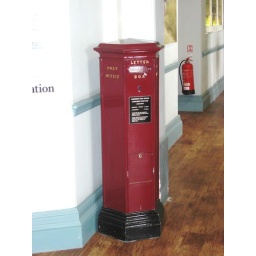
This wooden replica post box stands in the foyer of the Guernsey Information Centre in St Peter Port